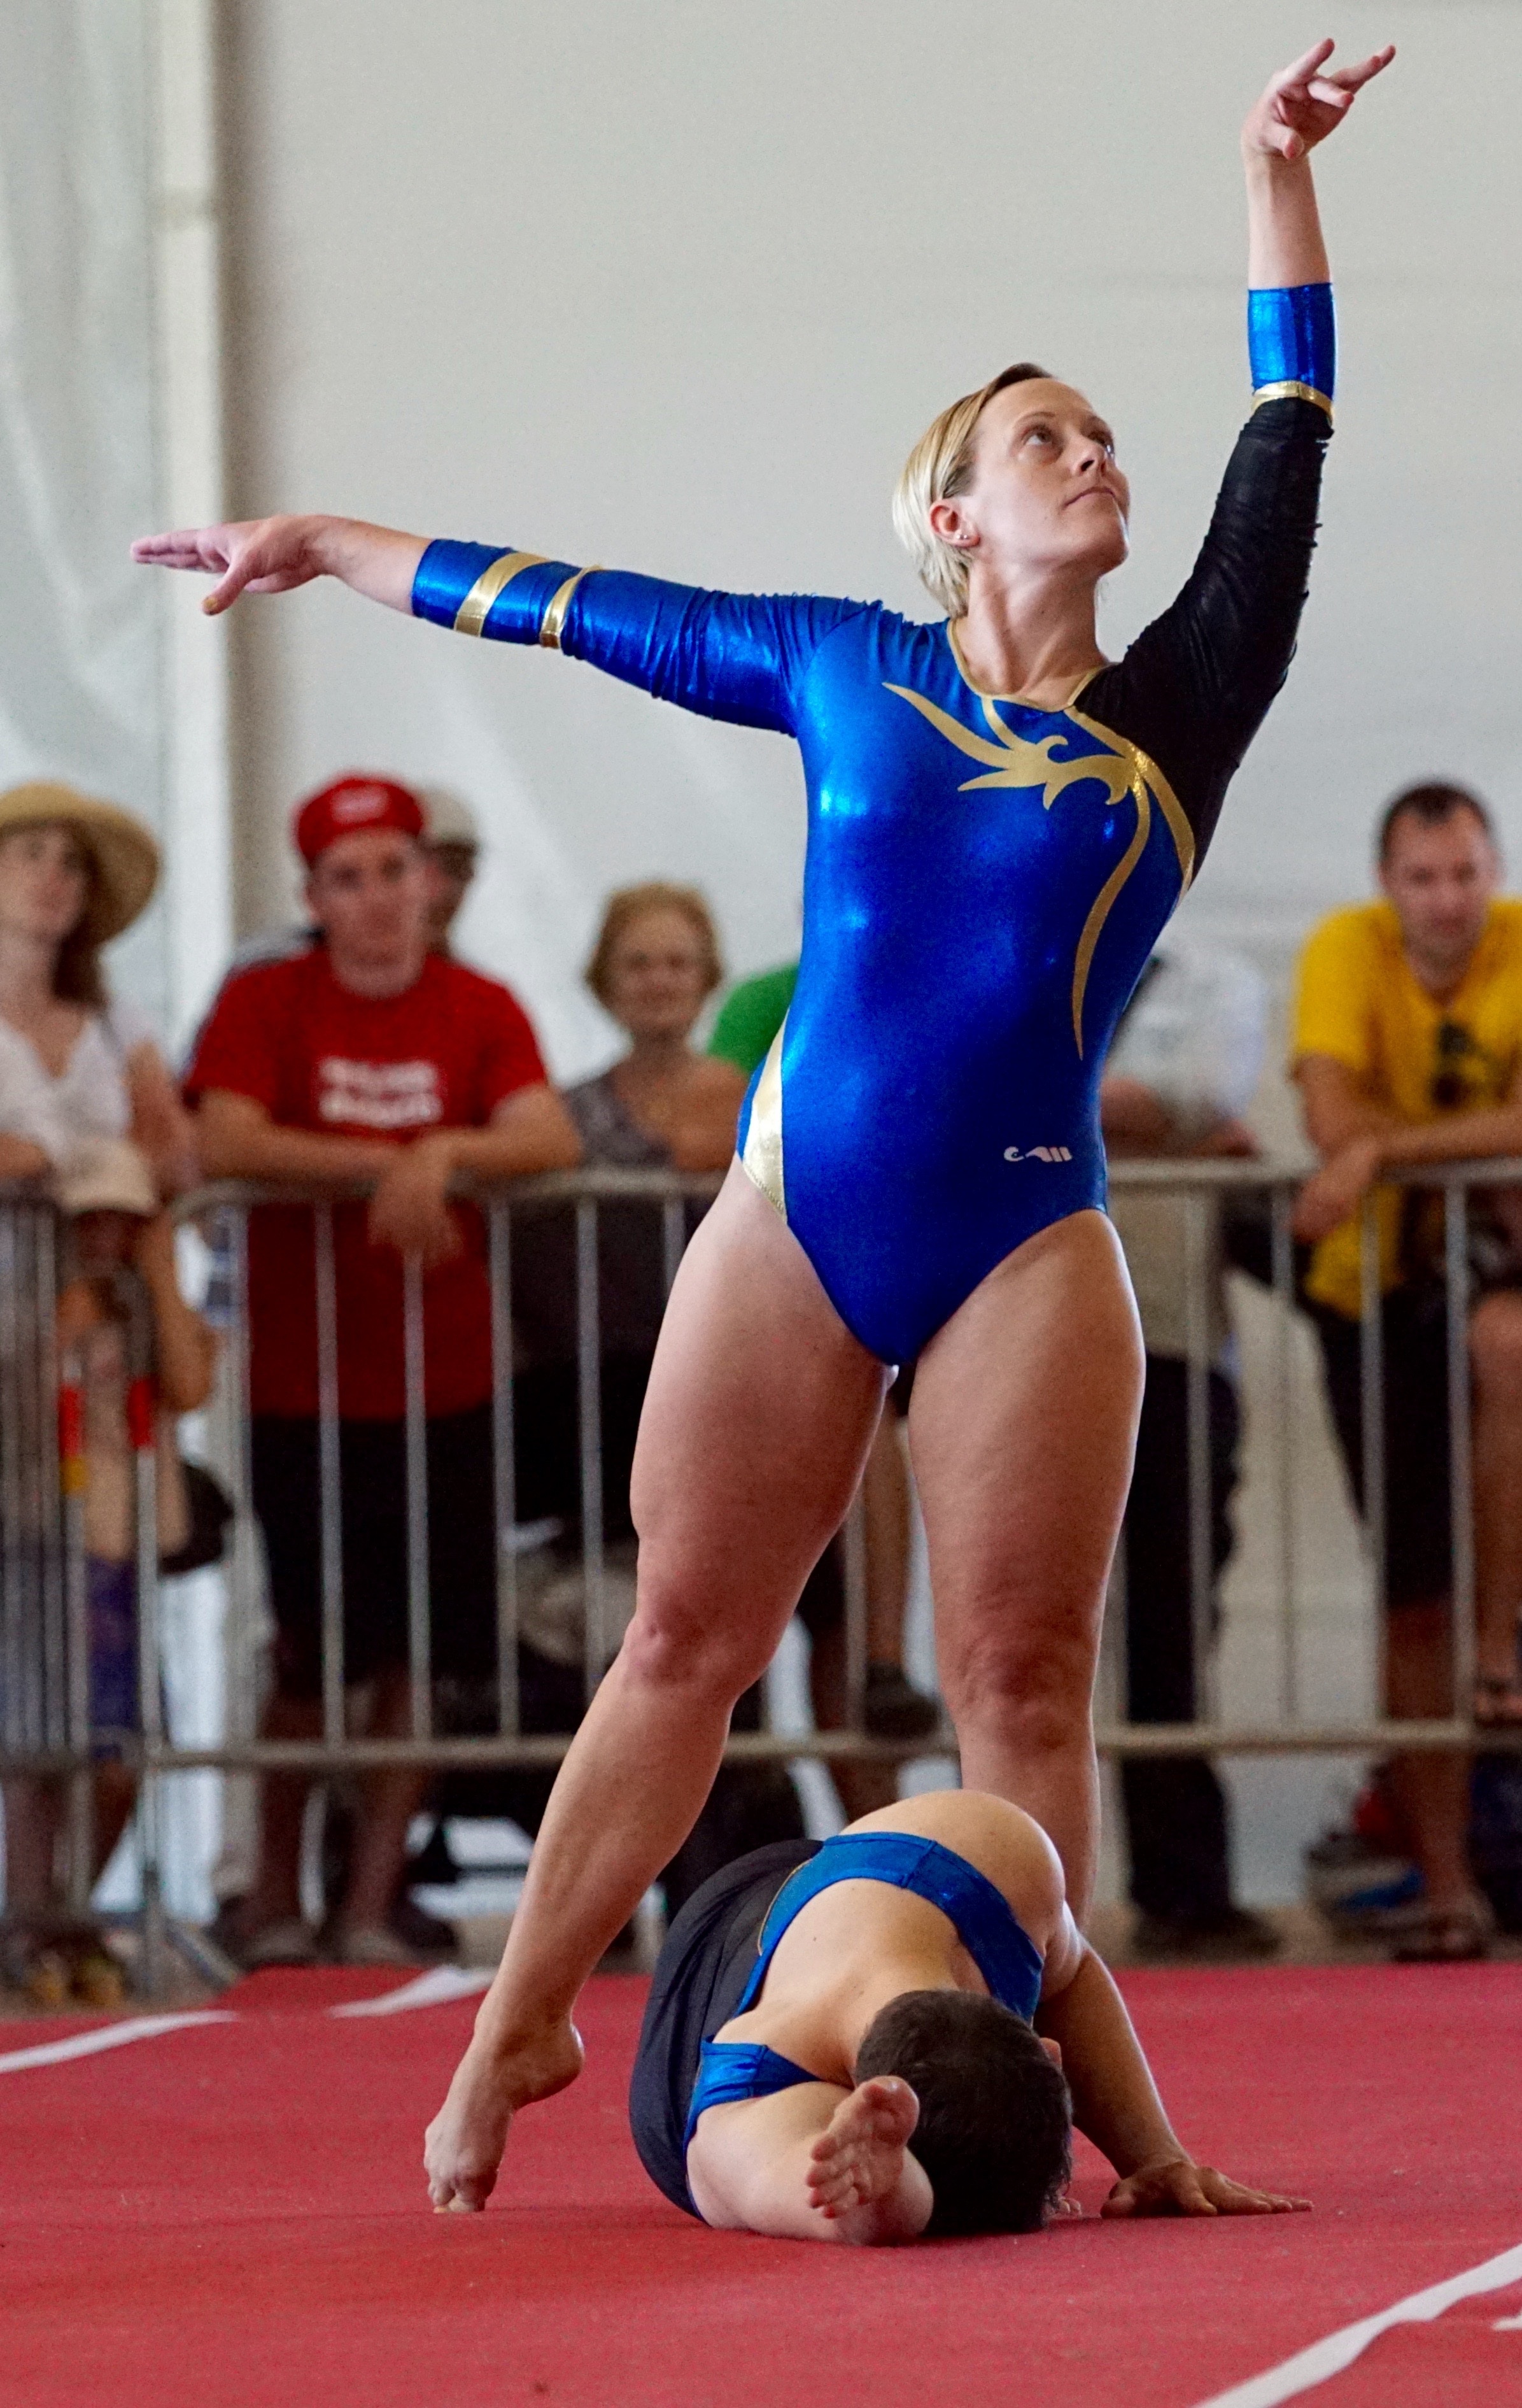
competition, sports, gymnastics, gymnast, floor exercises, individual sports, artistic gymnastics, greco roman wrestling, collegiate wrestling, floor gymnastics